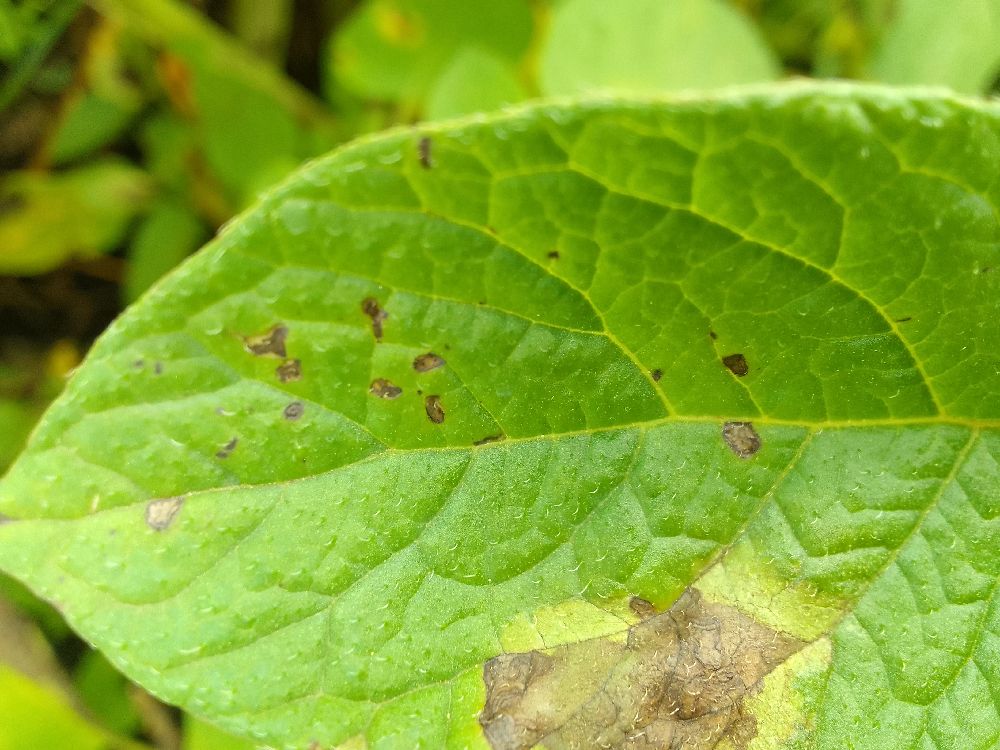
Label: Late blight